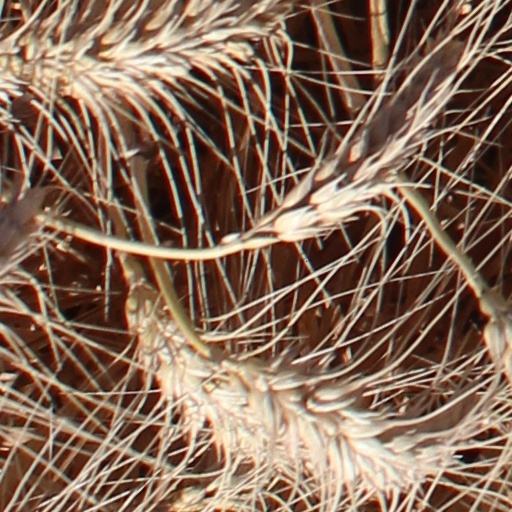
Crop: wheat